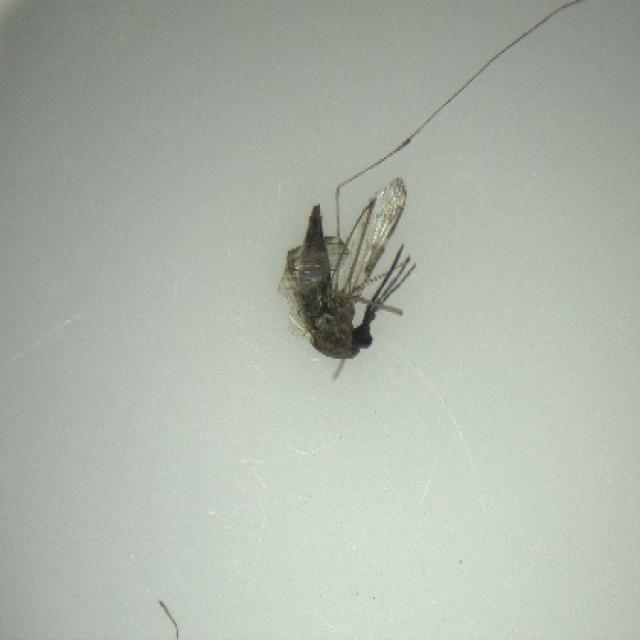
Species: anopheles_sinensis